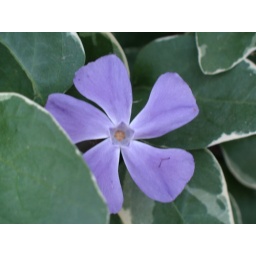
Just practicing with my new camera. Found this flower in the yard at Mike's parents' new house in Battle Creek.